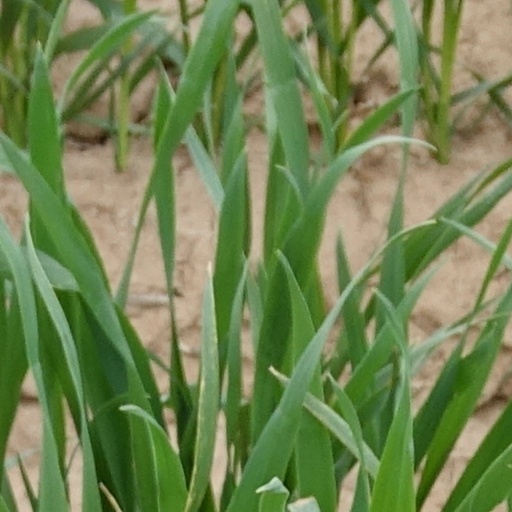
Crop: wheat